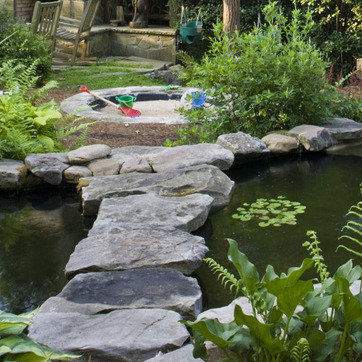
Material: stone